Robert Weinberg (urban planner)

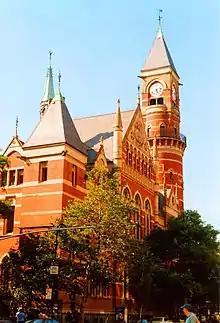
Jefferson Market Courthouse in 2003

Weinberg ran his own firm, Robert C. Weinberg and Associates, in addition to teaching at several universities. His private projects were mostly in the Greenwich Village section of Manhattan and the Riverdale neighborhood of the Bronx. From 1966 to 1971, he was "critic-at-large in architecture and planning" at WNYC radio, where he discussed a variety of topics related to city planning during twice-weekly talks. Although mainly known for his work in New York, he also did work for the Chicago Housing Authority and the Cleveland Planning Commission.